Hainan

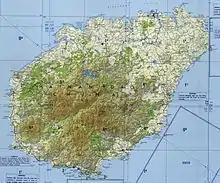
Topographic map of Hainan Island

Hainan, separated by the wide Qiongzhou Strait from the Leizhou Peninsula of Guangdong, is the 42nd largest island in the world. The area of Hainan Island (97% of the province) is slightly smaller than that of Taiwan Island. To the west of Hainan Island is the Gulf of Tonkin. Wuzhi Mountain is the highest mountain on the island at .